Charles M. Schulz

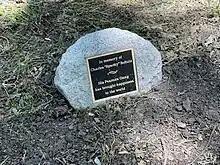
A memorial to Charles M. Schulz at the Santa Rosa Rural Cemetery

In July 1981, Schulz underwent heart bypass surgery. During his hospital stay, President Ronald Reagan phoned to wish him a quick recovery.